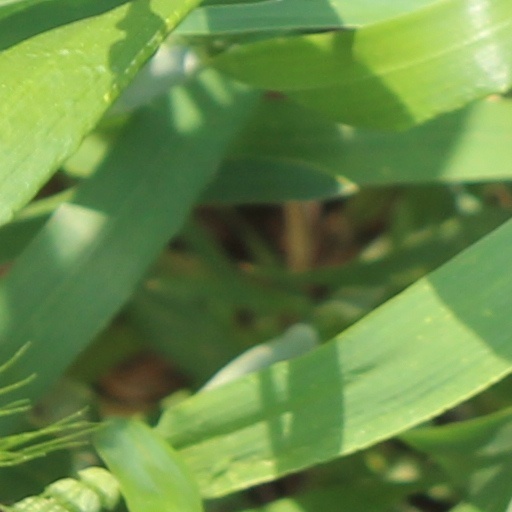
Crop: wheat